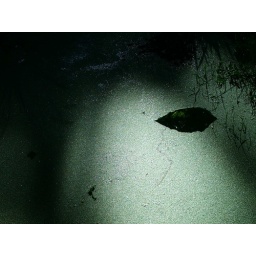
A random water filled hole in the ground covered in pond weed.